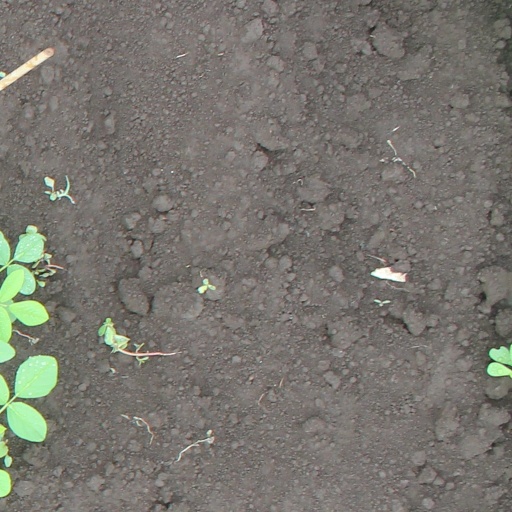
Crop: soybean